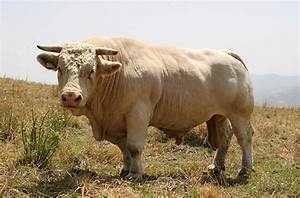
Label: mucca